8250 UART

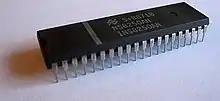
The National Semiconductor 8250 UART chip, one of the most prolific and most cloned UART chips.

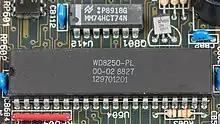
Western Digital WD8250 (here in a Commodore PC30-III)

The 8250 UART (universal asynchronous receiver-transmitter) is an integrated circuit designed for implementing the interface for serial communications. The part was originally manufactured by the National Semiconductor Corporation. It was commonly used in PCs and related equipment such as printers or modems. The 8250 included an on-chip programmable bit rate generator, allowing use for both common and special-purpose bit rates which could be accurately derived from an arbitrary crystal oscillator reference frequency.